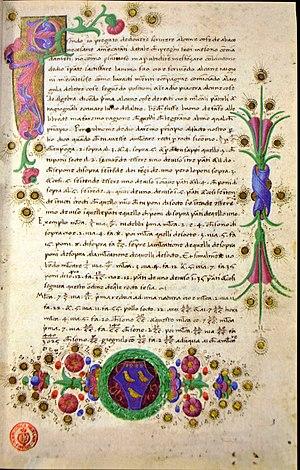
Piero della Francesca - Trattato d'abaco (1) - recueil d'exercices d'arithmétique, d'algèbre et de géométrie du XVe siècle.
Le Trattato d'abaco de Piero della Francesca est un recueil d'exercices d'arithmétique, d'algèbre et de géométrie destiné aux marchands. La datation en est incertaine, mais se situe entre les années 1460 et 1470.
Piero della Francesca, de son nom complet Piero di Benedetto de Franceschi ou encore Pietro Borghese, né entre 1412 et 1420 à Borgo San Sepolcro dans la haute vallée du Tibre en Toscane et mort dans la même ville le 12 octobre 1492, est un artiste peintre et un mathématicien biturgens du Quattrocento.